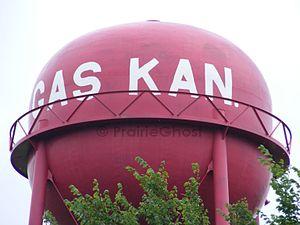
Gas est une municipalité du centre des États-Unis située dans le Kansas, au nord-ouest du comté d'Allen. Lors du recensement de 2010, sa population s’élevait à 564 habitants. La ville a été nommée en référence à l'abondance de gaz naturel que l’on a trouvé dans la région.